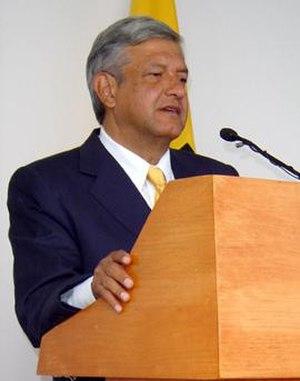
Le chef du gouvernement de la ville de Mexico, souvent appelé « maire » ou « gouverneur » de Mexico en dehors du Mexique, préside le pouvoir exécutif de la ville de Mexico, entité fédérative et capitale du Mexique.
Les élections fédérales des États-Unis mexicains de 2012 se sont tenues le dimanche 1ᵉʳ juillet 2012 et comprenaient :
Les élections de 2006 ont eu lieu le dimanche 2 juillet et ont été controversées. Les électeurs devaient désigner :